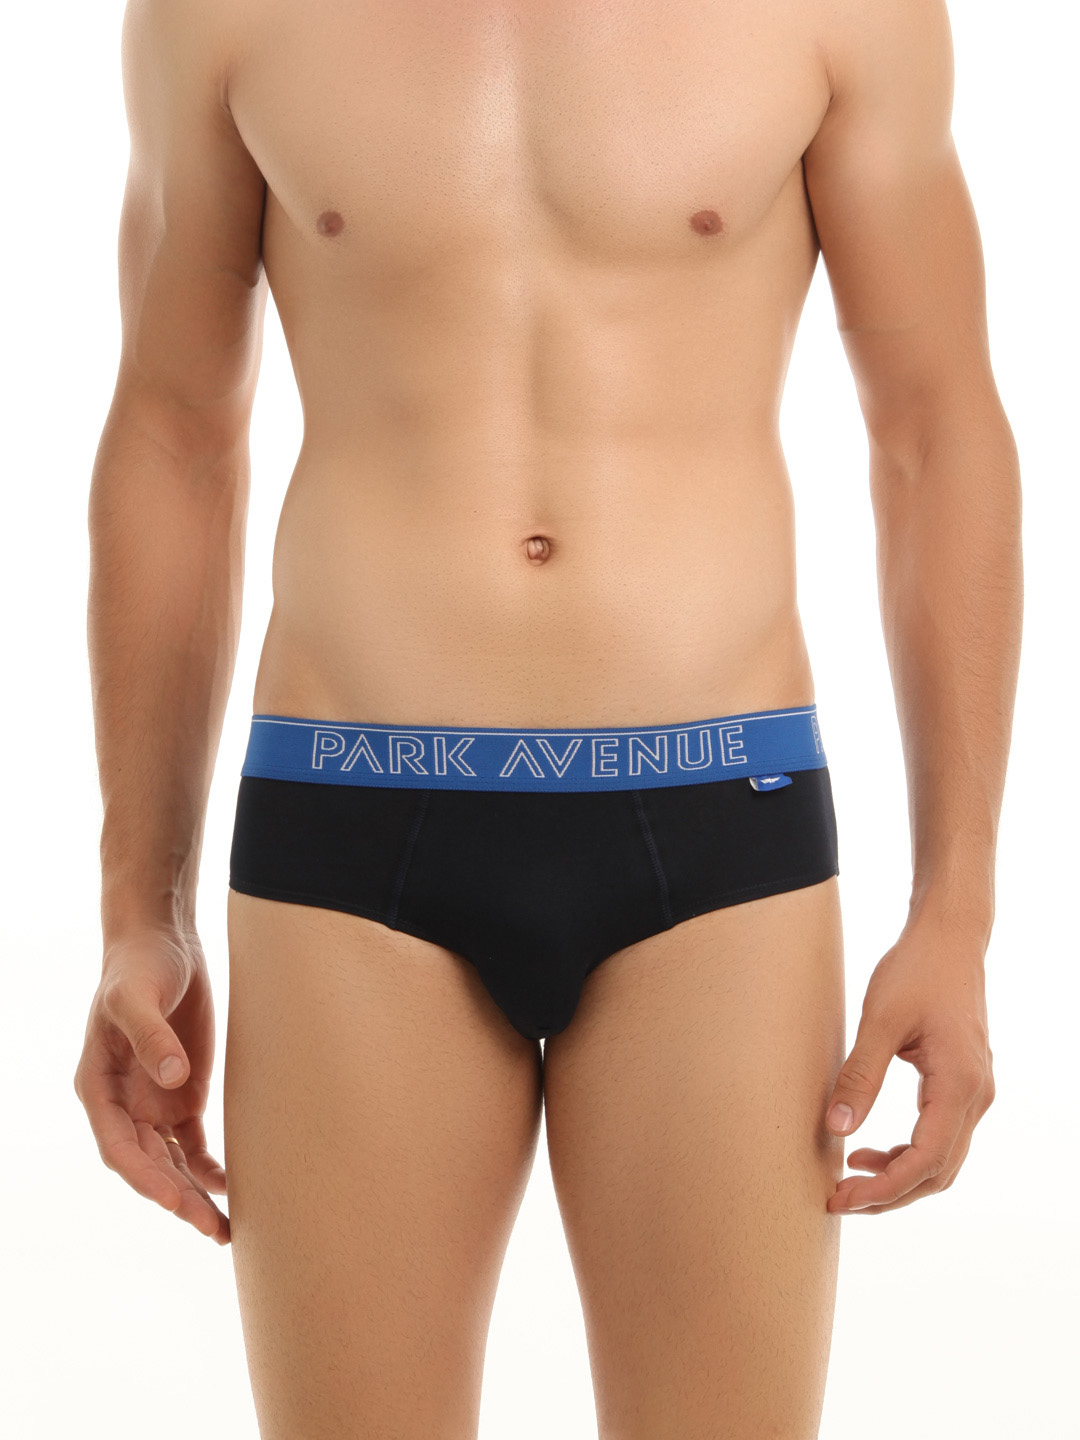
Park Avenue Men Black Swank Briefs
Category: Apparel / Innerwear / Briefs
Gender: Men
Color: Black
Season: Summer 2016
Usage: Casual